Aphodius

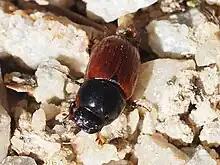
"Aphodius fimetarius", Austria

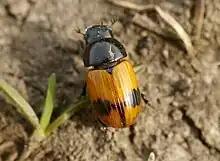
"Aphodius coniugatus", Ukraine

Aphodius is a genus of beetles in the family Scarabaeidae. In most species both the adults and larvae are coprophagous (dung feeding) although some species have herbivorous or saprophagous larvae. "Aphodius" species typically dominate dung beetle communities in north temperate ecosystems. Most species are functionally classified as endocoprids, also known as dwellers, because the larvae live and feed within the dung pat itself.